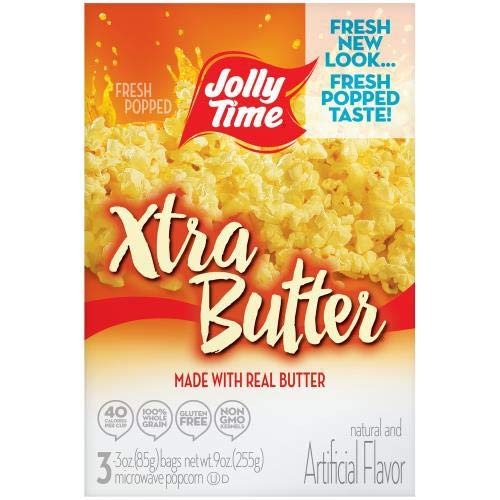
Item Name: Jolly Time, Xtra Butter Microwave Pop Corn, Butter (Pack of 14)
Value: 14.0
Unit: Count

Price: 66.75